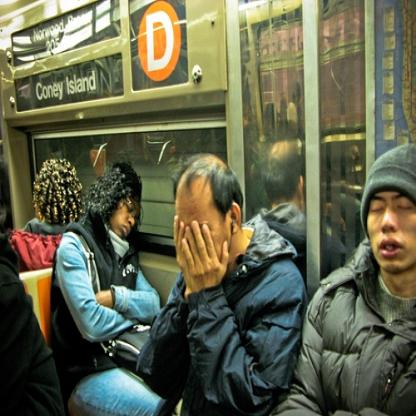
Scene: Indoor